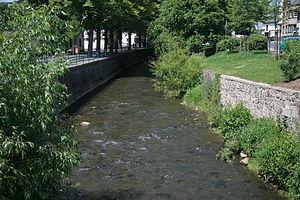
La Nette est une rivière allemande d'une longueur de 59 km qui coule dans le land de Rhénanie-Palatinat. Elle prend sa source dans le massif de l'Eifel et se jette directement dans le Rhin.